Looney Tunes Galactic Sports

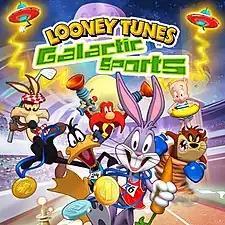

Looney Tunes Galactic Sports is a 2015 sports video game developed by Virtual Toys and published by Sony Computer Entertainment for the PlayStation Vita. Based on "The Looney Tunes Show", the game was released only in PAL territories.